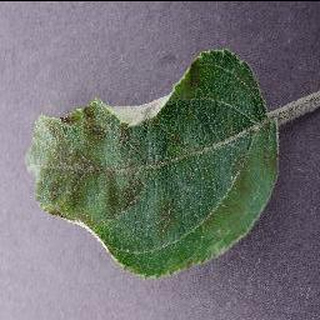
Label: apple_apple_scab